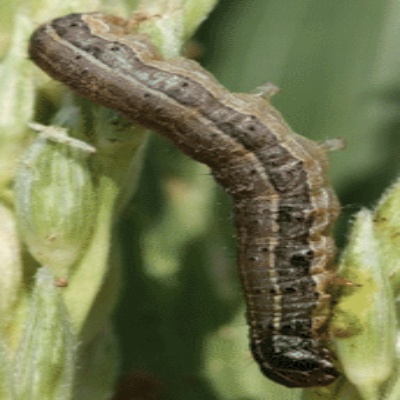
Crop: Maize
Condition: fall armyworm